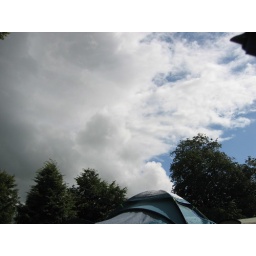
Clouds to the left of me, blue sky to the right, here I am stuck in the middle in a bloody tent.